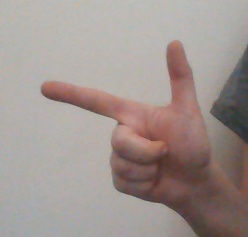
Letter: yaa